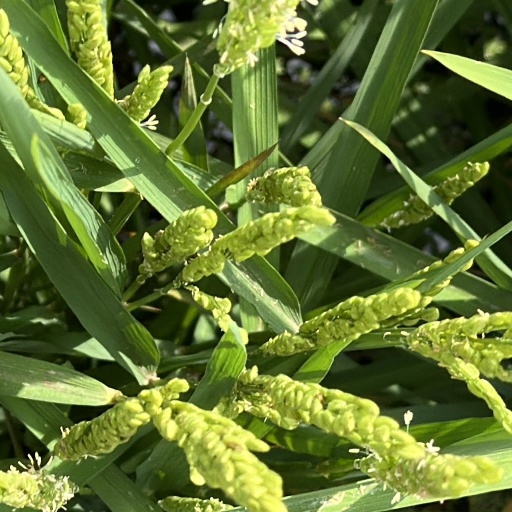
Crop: rice